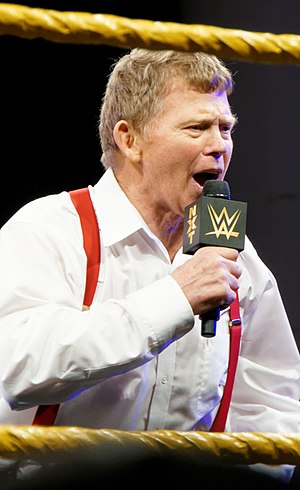
Bob Backlund
Bob Backlund i 2014
Robert Lee "Bob" Backlund er en tidligere amerikansk wrestler, der i mere end 30 år dominerede wrestlingindustrien. I sin karriere blev han verdensmester i World Wide Wrestling Federation to gange ved at vinde henholdvis WWWF World Heavyweight Championship i 1978 og WWF Championship i 1994. Hans første periode som verdensmester er den andenlængste i WWE's historie og er længere end Hulk Hogans dominans i 1980'erne som WWF-verdensmester, men kortere end Bruno Sammartinos dominans i 1970'erne. I 2013 vil Bob Backlund blive indlemmet i WWE Hall of Fame.